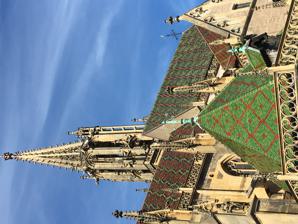
Building: St Theobald's Church, Thann
Country: France
Year built: 1516
Church in Haut-Rhin, France St Theobald's Church, Thann Collégiale Saint-Thiébaut Location Thann, Haut-Rhin Country France Denomination Roman Catholic Church History Founded 1332 Architecture Heritage designation Monument historique Designated 1841 Style Gothic architecture Completed 1516 Specifications Length 45 m (148 ft) (inside) Height 76 m (249 ft) Administration Archdiocese Strasbourg The Collégiale Saint-Thiébaut (Saint-Theobald collegiate church ) in Thann, Haut-Rhin is one of the most ornate Gothic churches in the whole Upper Rhenish region ( Alsace , Baden , North-Western Switzerland , Palatinate ). Of its 76 meters high spire, it is said that "The spire of Strasbourg is the highest, the spire of Freiburg is the broadest but the spire of Thann is the prettiest." In spite of its name, the church is actually dedicated to Saint-Ubald , of which it keeps a finger as a relic. It is listed as a Monument historique since 1841 by the French Ministry of Culture . The building The building was erected between 1332 (South lateral nave ) and 1516 (achievement of the tower by master Rémy (or Remigius) Faesch from Basel ). It was damaged during World War II . With a height of 16 m (52 ft) and a width of 8 m (26 ft), the main portal of the western façade (1342–1498) is one of the most outstanding features of the church. The main tympanum , depicting 21 scenes of the life of Saint-Mary is framed by a quintuple row of sculpted archivolts , each representing several dozens of other biblical scenes, while the smaller tympana below (the northern one depicting the Crucifixion of Jesus and the southern one depicting the Birth of Christ and the Adoration of the Magi ) are framed by a double row of archivolts, also depicting biblical scenes. The portal is further decorated on all sides by larger than life statues of saints displaying their attributes or acting out scenes. The whole represents one of the most ornate and elaborate examples of a " Poor Man's Bible " to be seen. The north side of the church also presents a remarkable, if somewhat smaller portal (1415), less ornate as for its sculptures but architecturally more elaborate. The outside walls of the church are decorated all around by a total of 87 statues of saints. Another striking feature of the church is the multicolored tile roof, not unlikely to the neighbouring St. Martin church's in Colmar . The inside of the church is as richly ornate as the outside. The choir is the most decorated part: stained glass windows (15th century), stalls (1442, expanded 1902–1906), 12 statues of Apostles (15th century), Baroque paintings (1719 and 1733). Other parts of the church display statues (Virgin with child, 1510; Saint Ubald, 16th century; Jesus bearing the cross, 17th century), remains of frescoes (15th and 16th century), a baptismal font from the 16th century, a pulpit of 1629 and several Gothic revival statues and altars. The church's organ's pipes and mechanism had to be replaced in 2001, but Saint-Thiébaut still keeps its magnificent Gothic revival organ case of 1888. Inside dimensions Central nave: 23 m (75 ft) long, 11 m (36 ft) wide, 22 m (72 ft) high Choir: 22 m (72 ft) long, 22 m (72 ft) high Southern lateral nave: 5 m (16 ft) wide, 10 m (33 ft) high Height of the choir windows: 15 m (49 ft) Gallery The church seen from the castle ruin Château de l’Engelbourg (aka L'Œil de la sorcière ) Rear view of the church Detail of couloured tiled roof and of spire West façade: the portal West façade: upper (main) tympanum of the portal Inside: the central nave Inside : the choir Inside: the pipe organ Inside: the pulpit Inside : details of vaults References